Fiat Abarth OT 1300

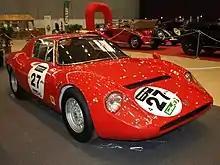
1966 Abarth OT 1300 on display.

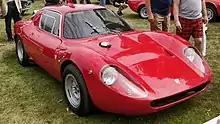
1965 Abarth OT 1300 'Periscopio.'

The Fiat Abarth OT 1300 was a successful Group 4 Sports prototype built by Abarth between 1965 and 1968.